Mao Xinyu

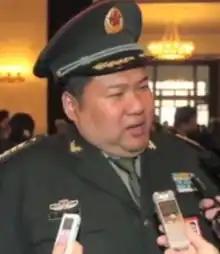
Mao in 2015

Mao Xinyu (born 17 January 1970) is a grandson of Mao Zedong and a major general in the People's Liberation Army (PLA) of the People's Republic of China.